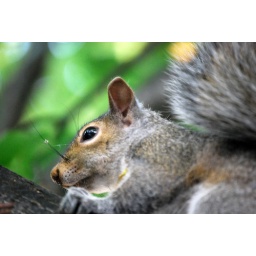
I caught this guy in my tree when I got home tonight. I was surprised how close I was able to get to him.